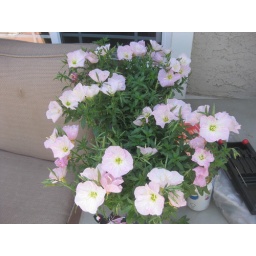
These flowers are ready to plant in the ground or in a pot on the patio.